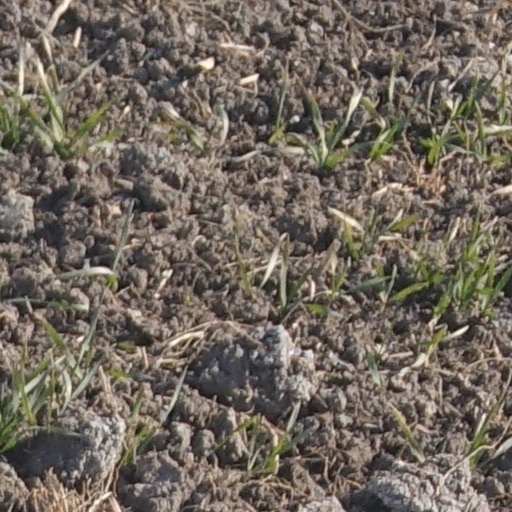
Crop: wheat